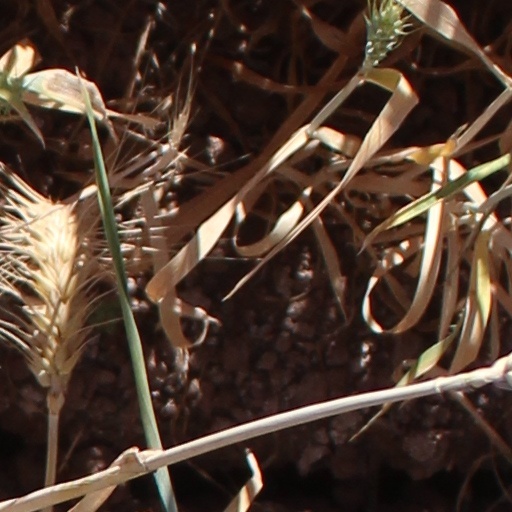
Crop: wheat